Texas Tornado (roller coaster)

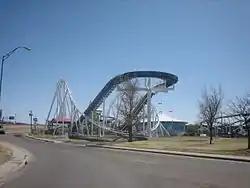
Looking south towards the Texas Tornado and Shoot the Chute in 2008

The Texas Tornado is a steel roller coaster at Wonderland amusement park in Amarillo, Texas. It is the first coaster to be designed by North American water ride company Hopkins Rides. The design for Texas Tornado was scribbled on a napkin at a cocktail party at a trade show.